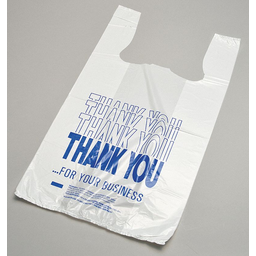
Label: plasticbags